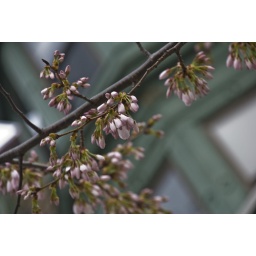
cheryblossoms in front of green house